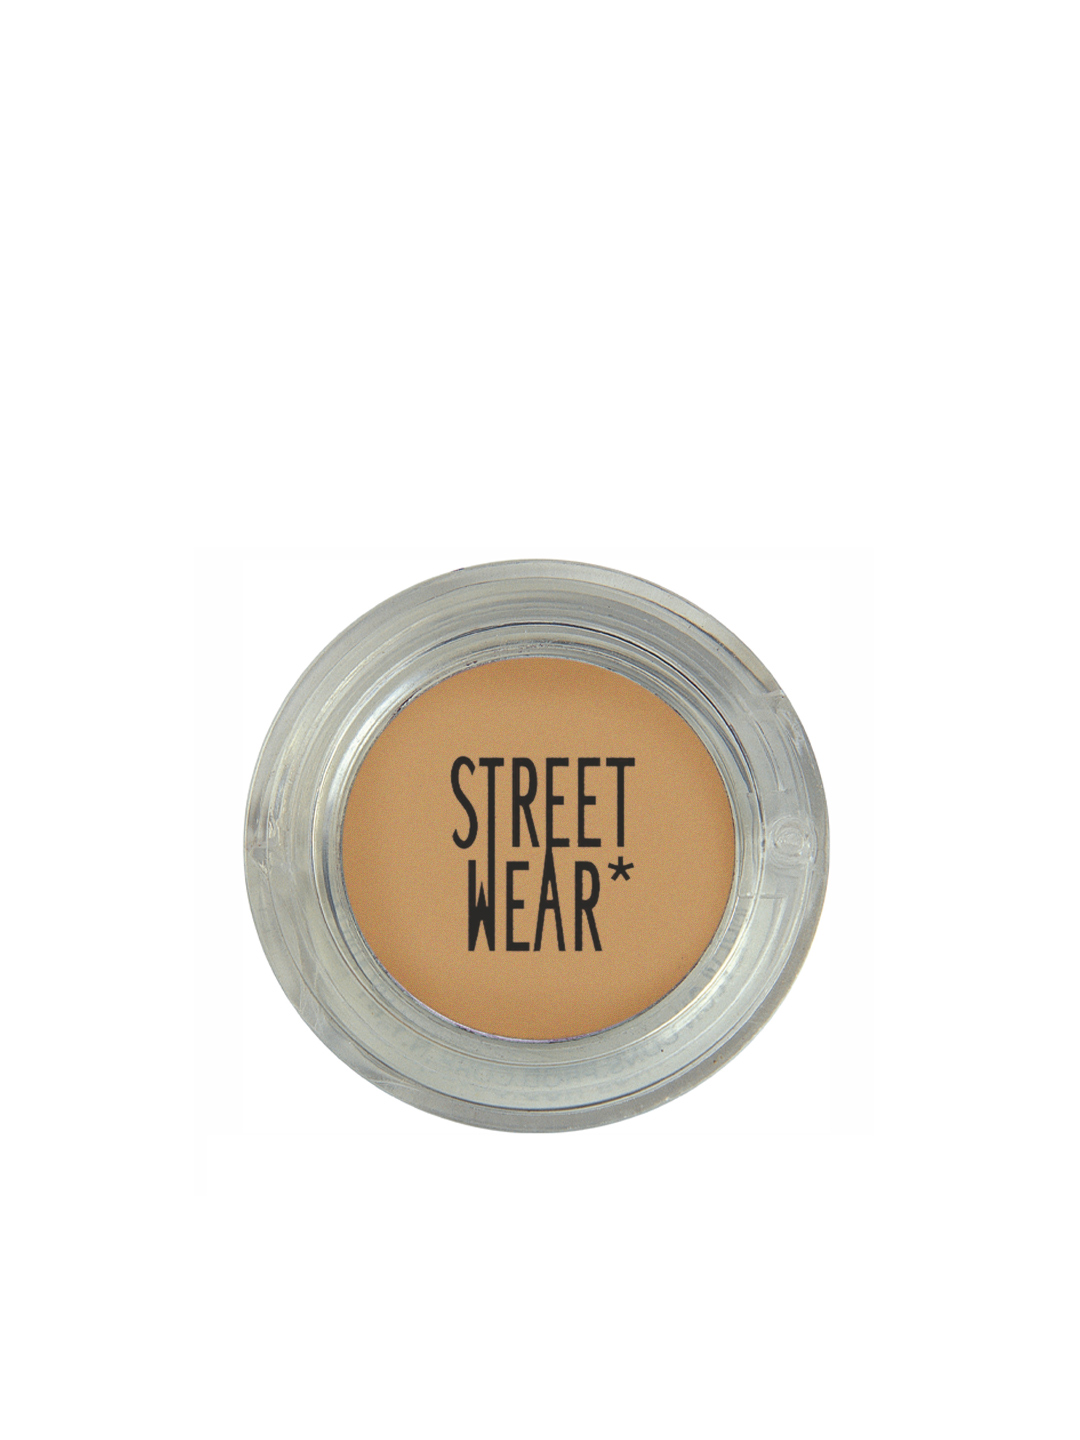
Streetwear Groovy Baby Eye Shadow
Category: Personal Care / Eyes / Eyeshadow
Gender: Women
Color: Bronze
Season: Spring 2017
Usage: Casual